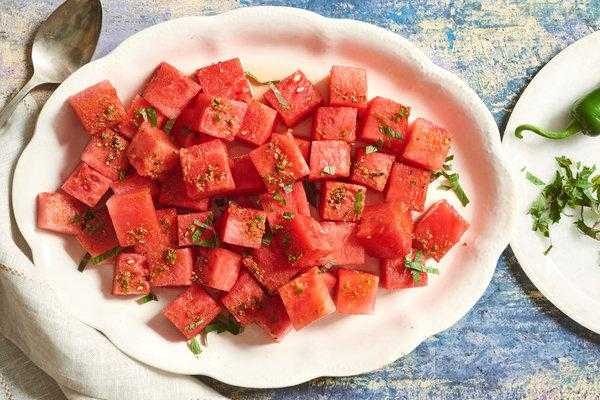
Label: Watermelon